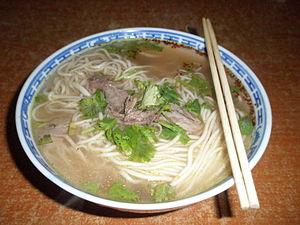
La soupe de nouilles au bœuf est une soupe de nouilles composée de bœuf cuit ou de cuisson rouge, de bouillon de bœuf et de légumes ainsi que des nouilles chinoises. Le plat existe sous diverses formes en Asie de l’Est et en Asie du Sud-Est. La soupe de nouilles au bœuf fut conçut pour la première fois par l'ethnie Hui au cours de la dynastie Tang et fut connue sous le nom de soupe de nouilles au bœuf de Lanzhou. La soupe de nouilles au bœuf du Sichuan ou soupe de nouilles au bœuf braisé est un plat du Sichuan, une variante du plat hui original. Le plat fut été introduit à Taïwan par des anciens combattants sichuanais du Kuomintang qui se réfugièrent sur l'île pendant la guerre civile chinoise. A l'Ouest, on l'appelle généralement soupe taïwanaise de nouilles au bœuf.